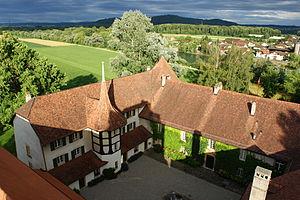
La liste représente les territoires de la ville et république de Berne jusqu'en 1798.